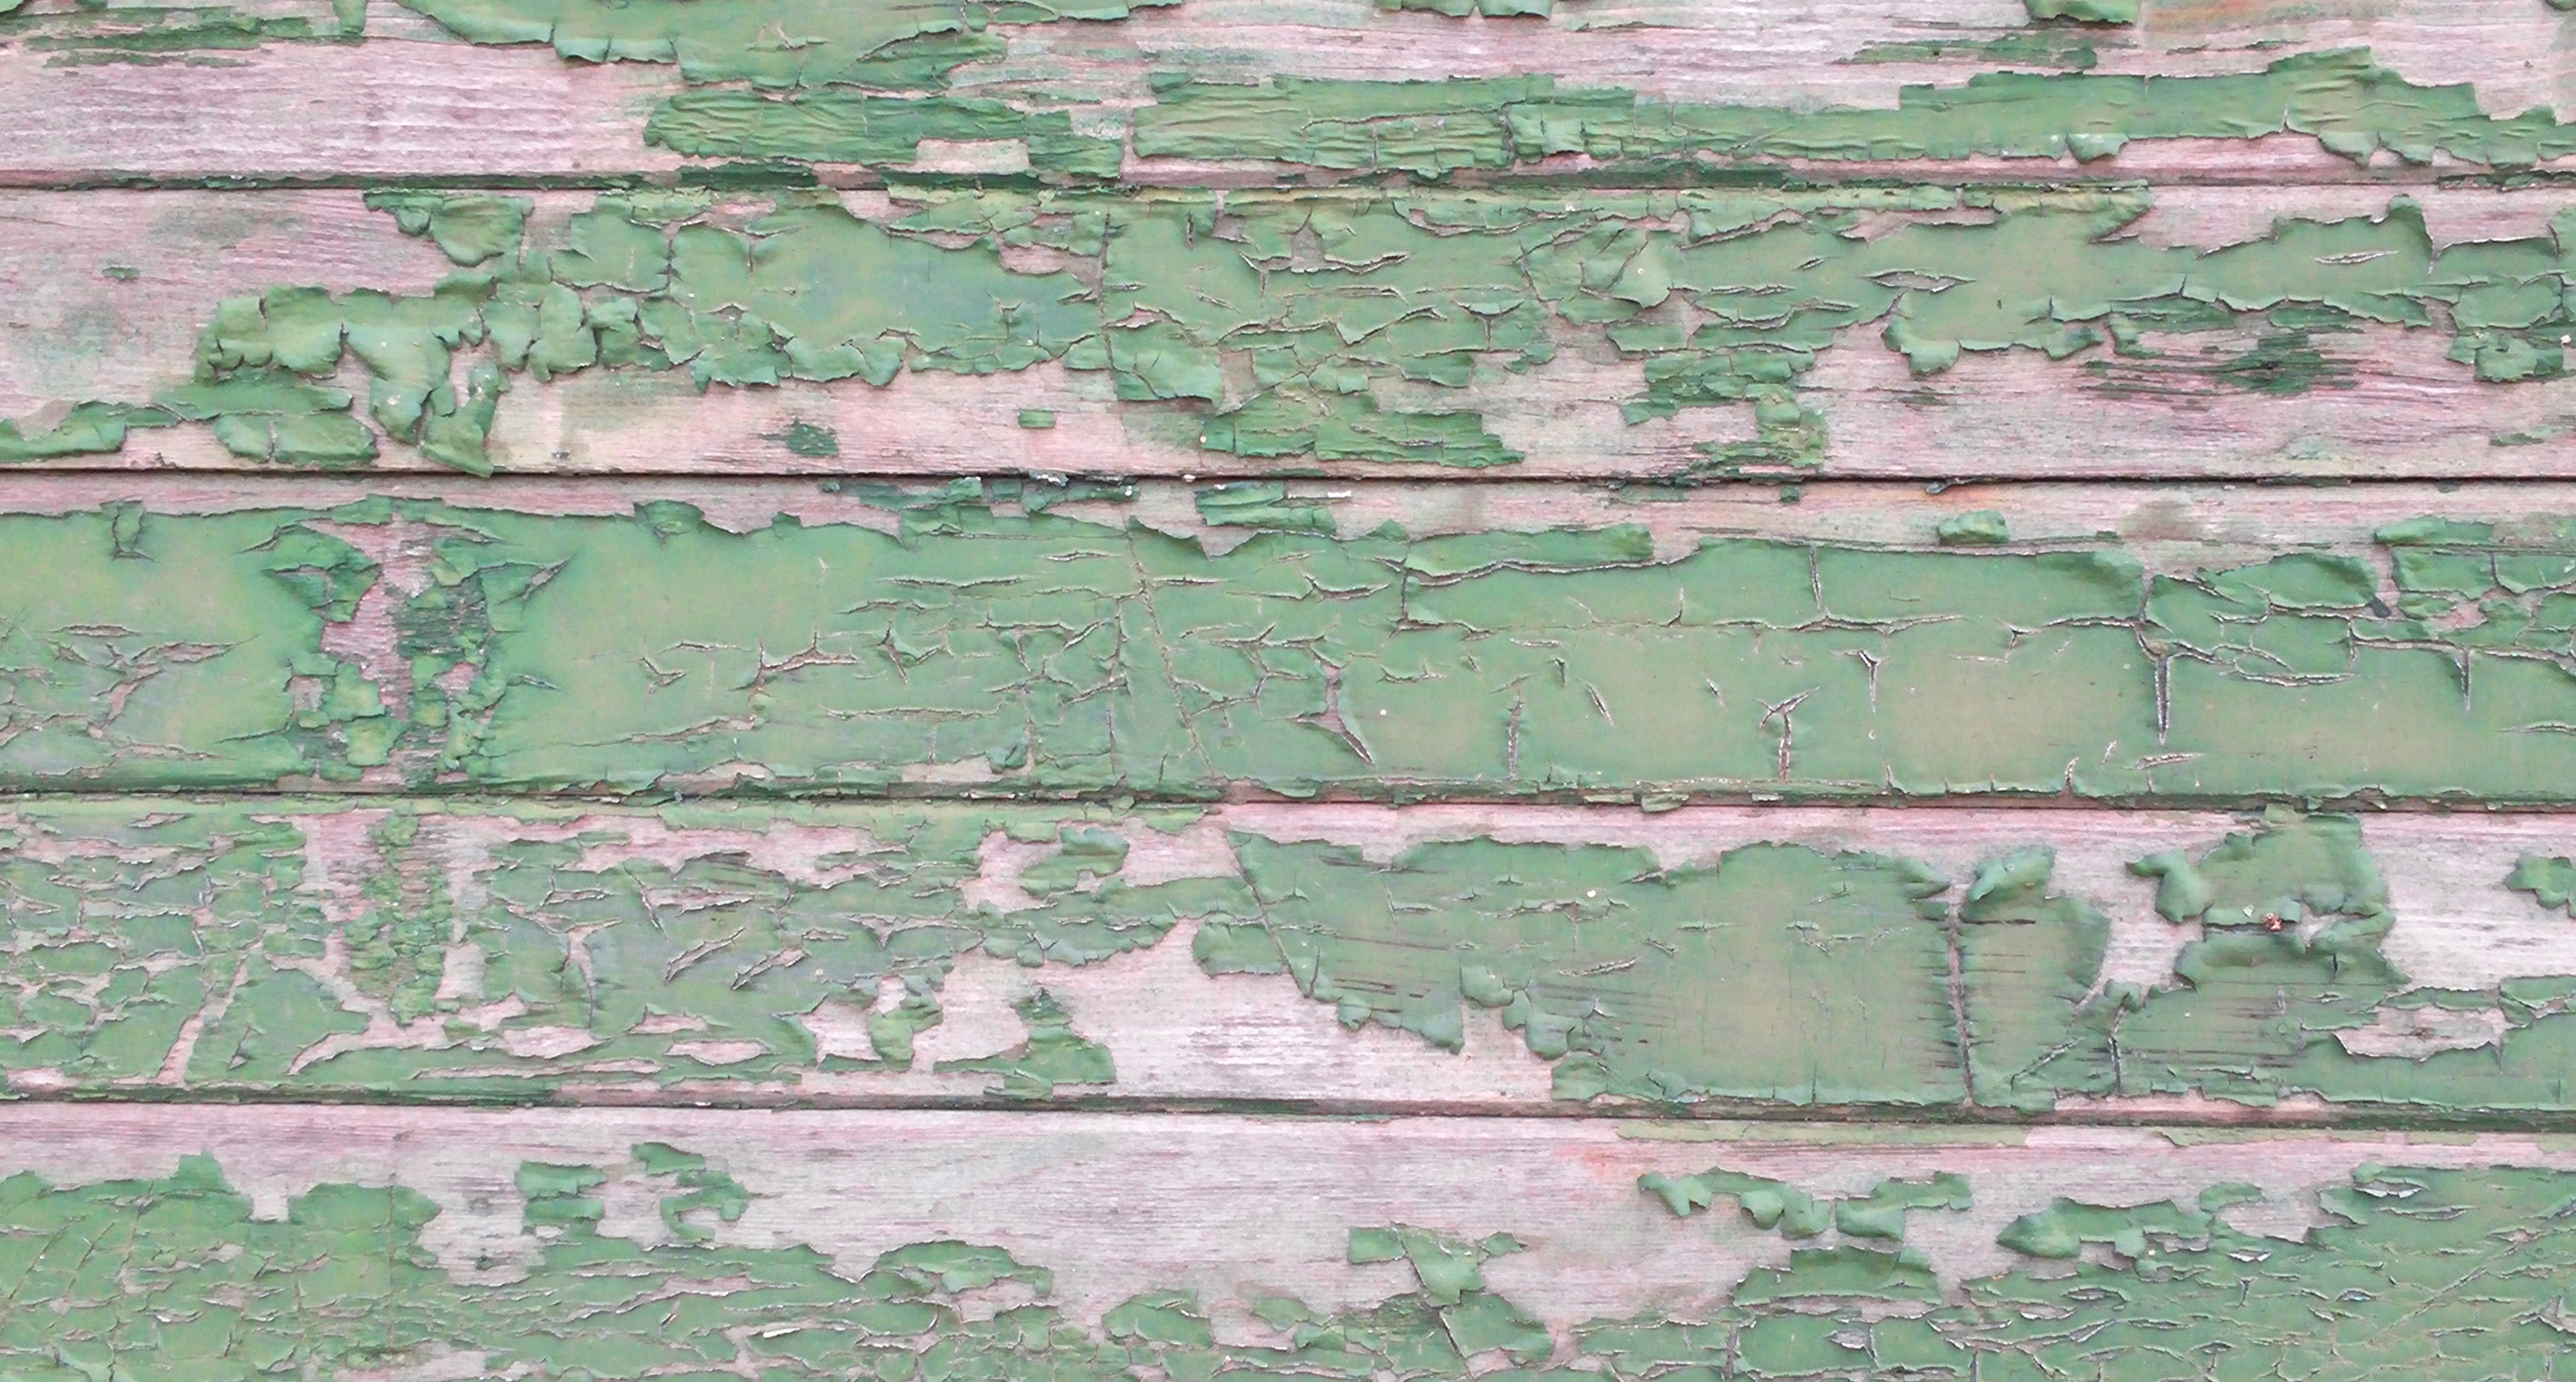
wood, vintage, texture, plank, floor, old, wall, green, soil, paint, grunge, rough, stone wall, brick, material, weathered, wood plank, background, wooden, wood background, old wood, flooring, wood texture, wooden texture, grunge texture, wall background, wood texture background